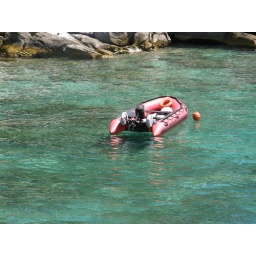
Skidia beach, in Thassos Island. Green Island, with green water